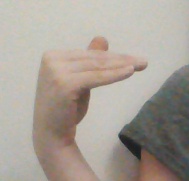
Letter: khaa